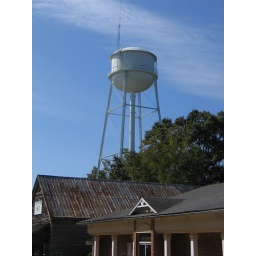
There are a lot of water towers in Georgia, here is the first, in Senoia